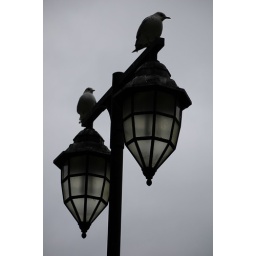
Tenuous Link: light in the street -&amp;gt; streetlight